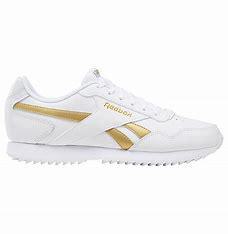
Brand: Reebok
Model: Royal Glide Ripple